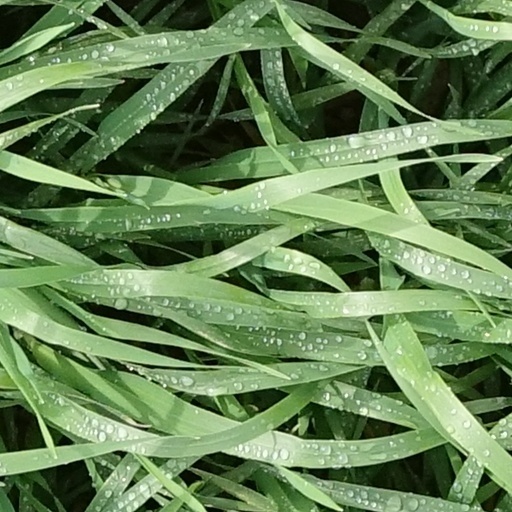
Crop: wheat